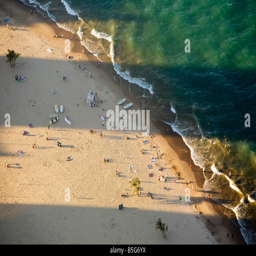
a view along the shore as seen from the observatory